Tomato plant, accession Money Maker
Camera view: tilt-top (135 deg); turntable rotation: 0 degrees
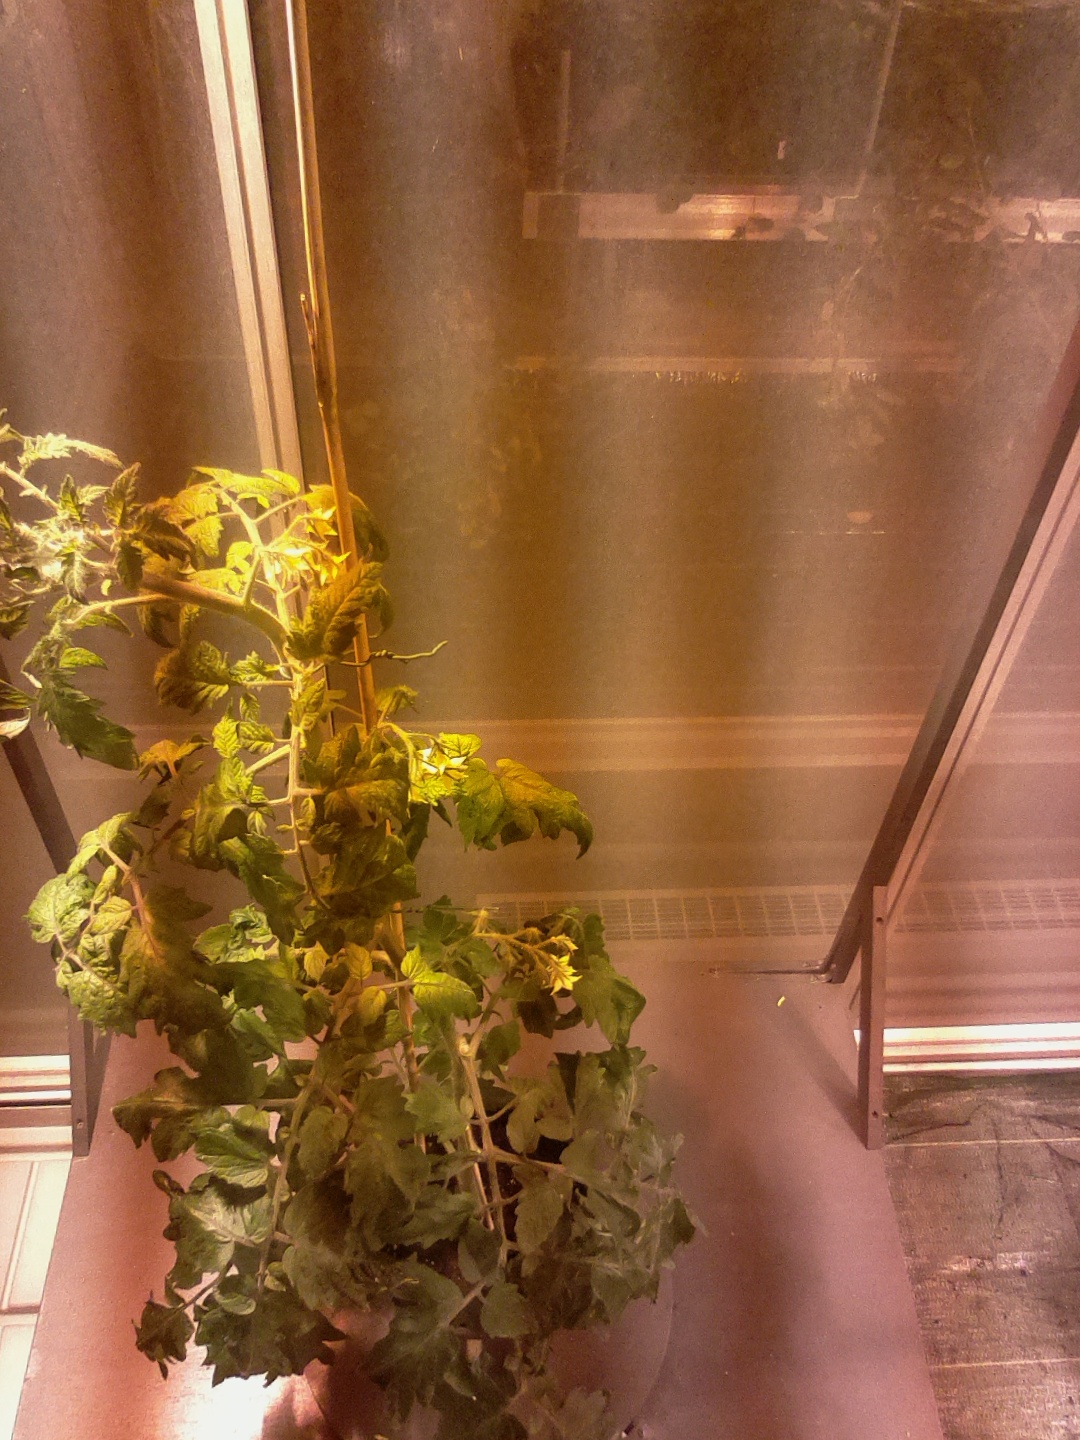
BBCH growth stage 69: End of flowering, 90%-100% of flowers open, more petals falling